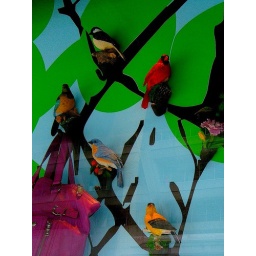
bird display in the holt's window